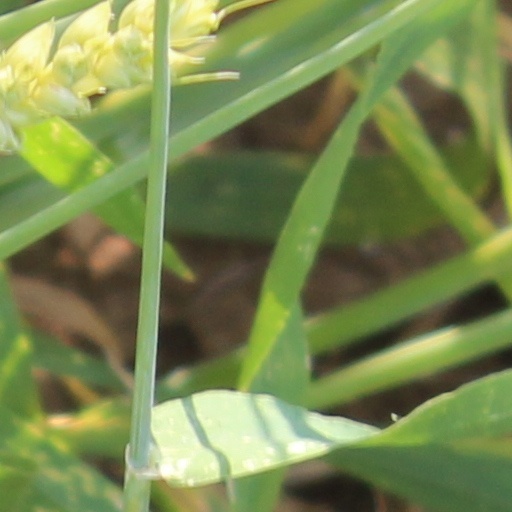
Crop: wheat